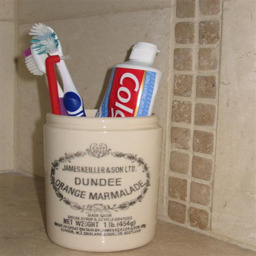
An empty cup contains several toothbrushes and a tube of toothpaste.
Toothbrushes and toothpaste are in an orange marmalade jar.
A jar with some toothbrushes and toothpaste tubes in it
A jar on a counter holding toothbrushes and toothpaste.
A marmalade jar being used as a toothbrush holder